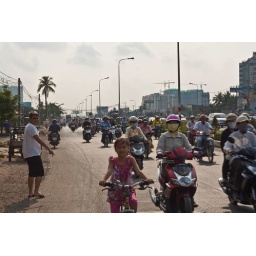
Walking back from breakfast (see previous photo). Everyone roles a bike or scooter, not the girl in front.